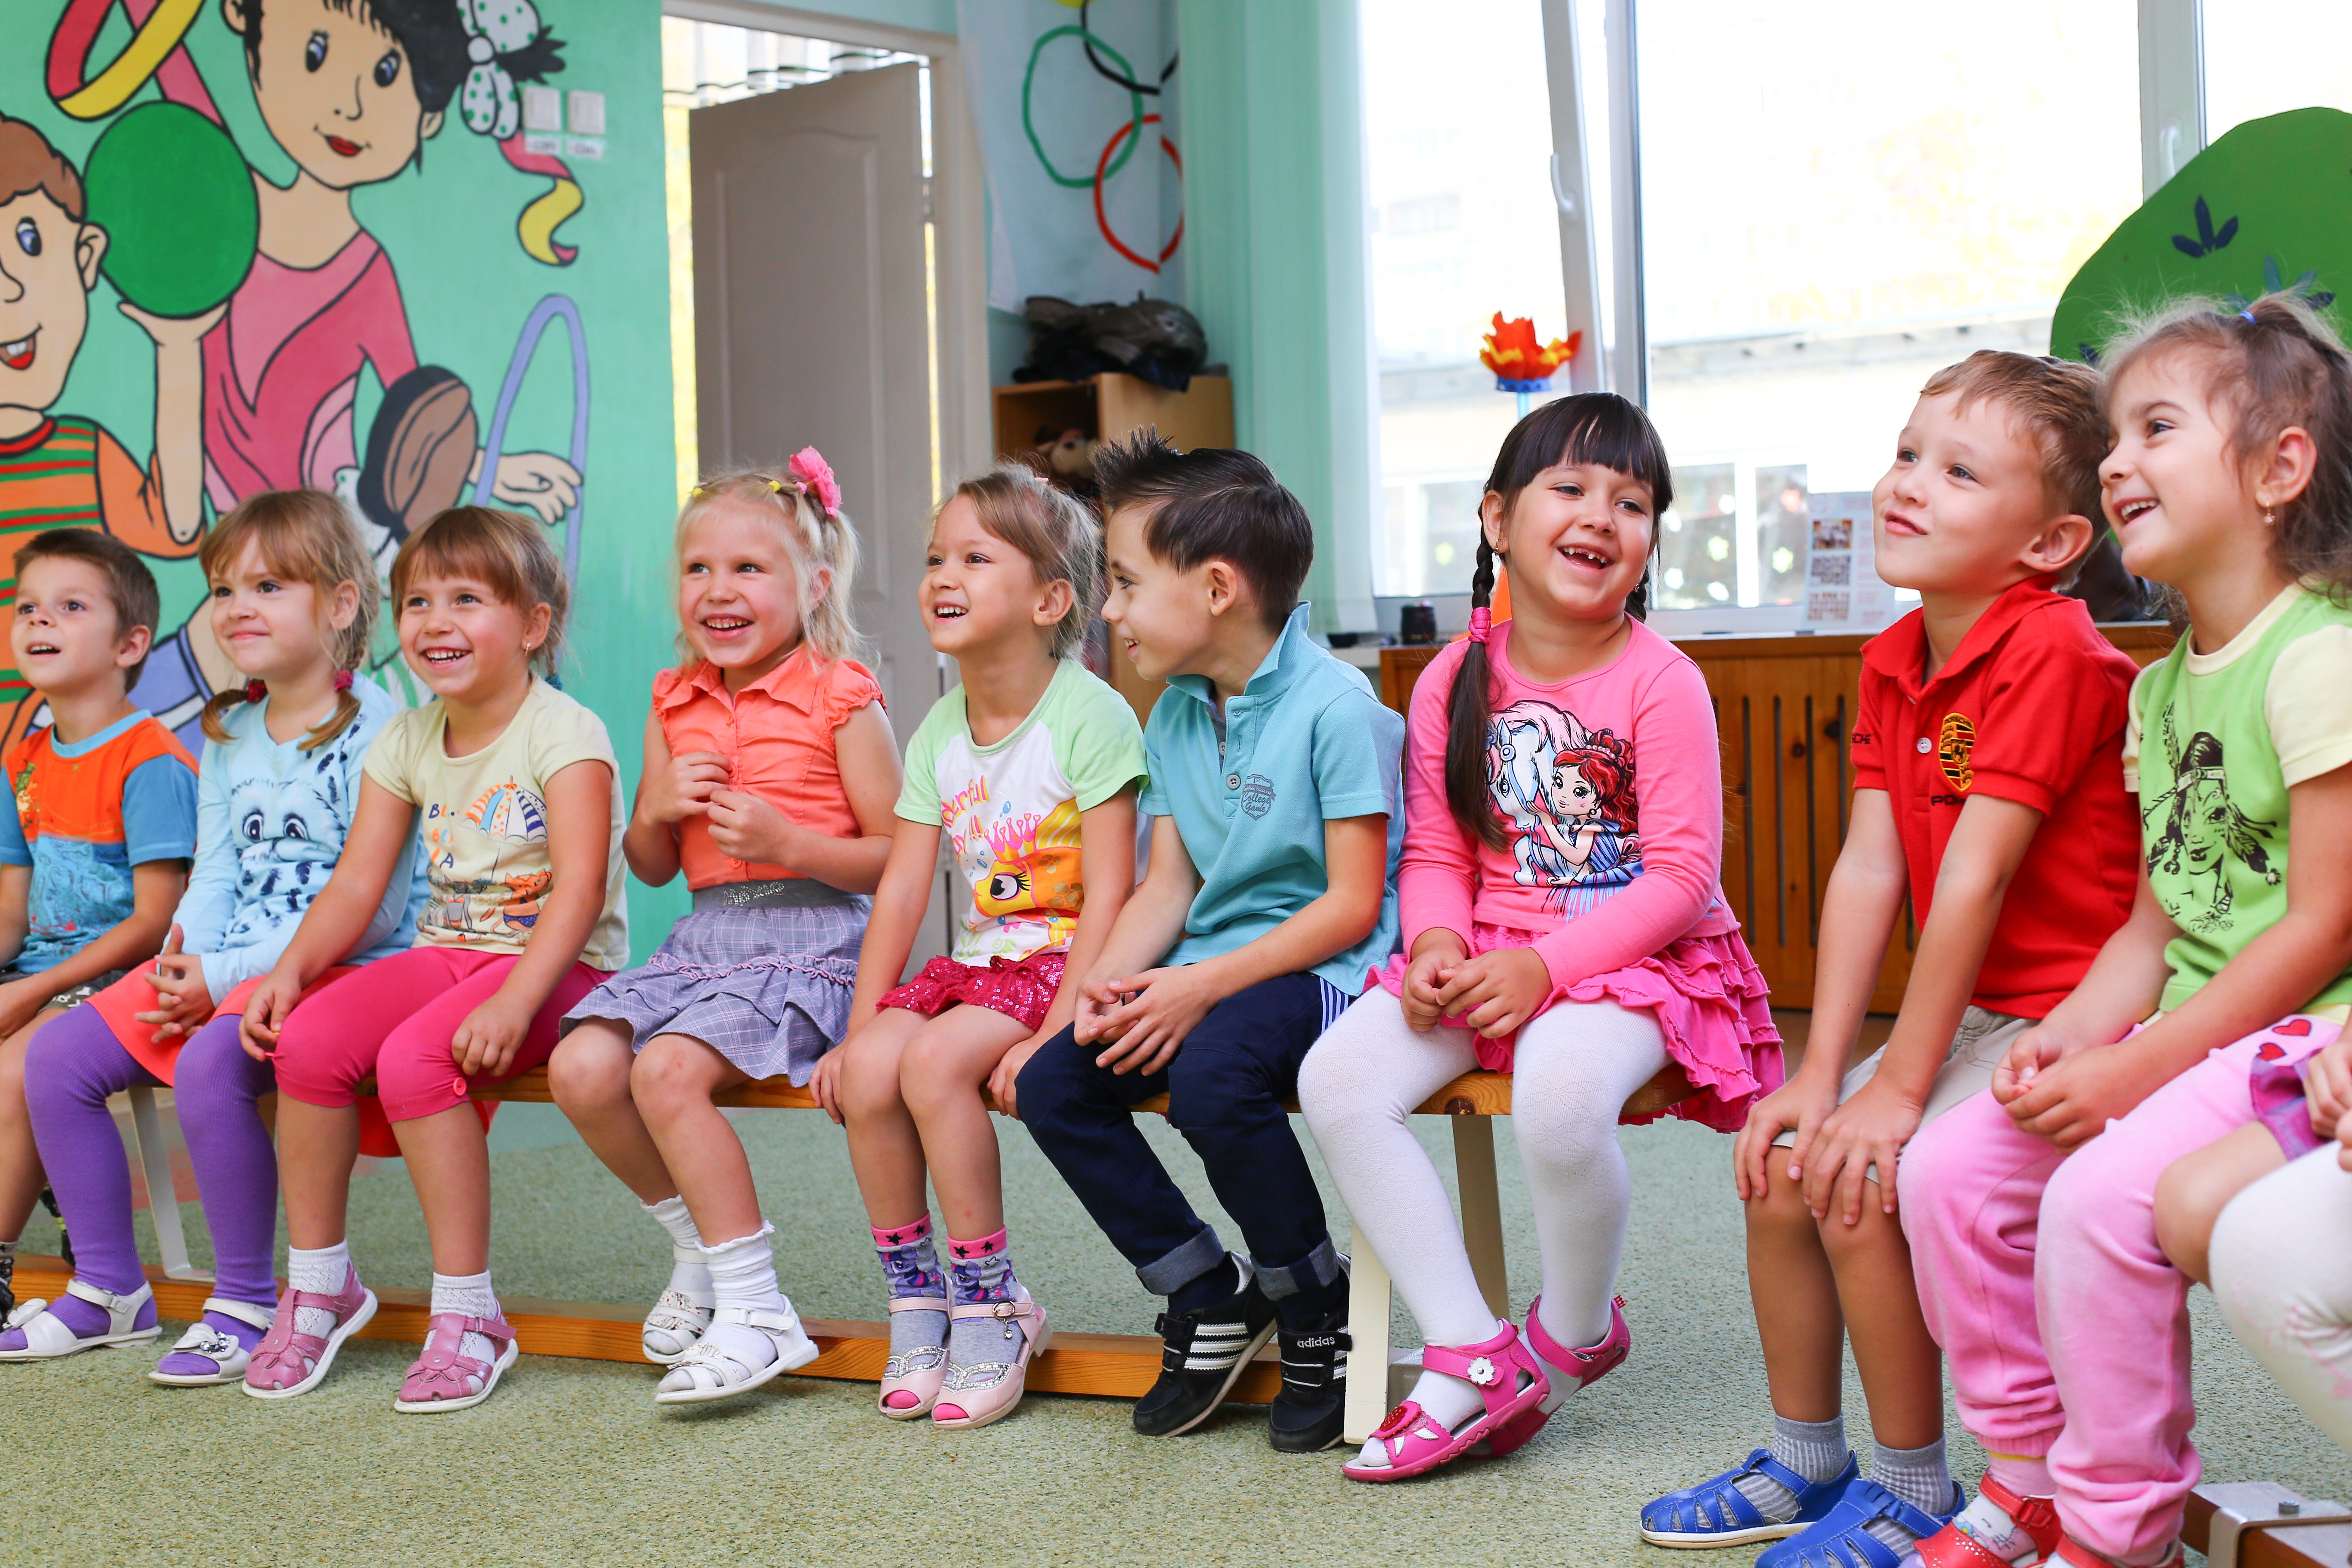
play, youth, holiday, child, room, garden, clown, kids, kindergarten, class, animator